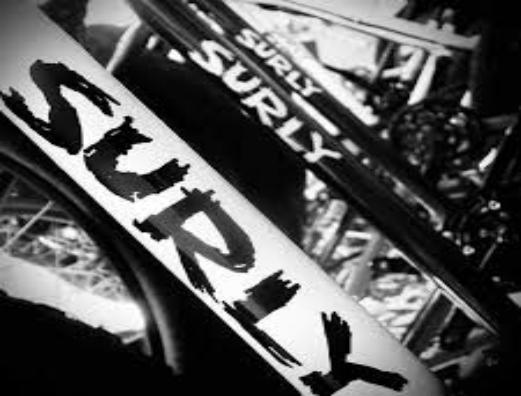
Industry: Sports